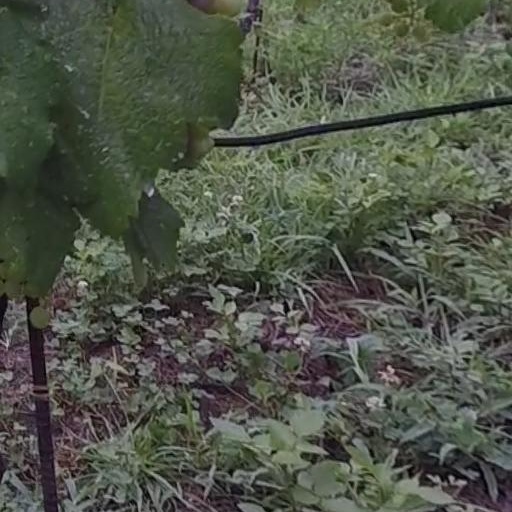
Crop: grape